Romanesco dialect

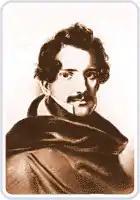
The young Giuseppe Gioachino Belli

The path towards a progressive Tuscanization of the dialect can be observed in the works of the major Romanesco writers and poets of the past two centuries: Giuseppe Gioachino Belli (1791–1863), whose "sonetti romaneschi" represent the most important work in this dialect and an eternal monument to 19th century Roman people; Cesare Pascarella (1858–1940); Giggi Zanazzo (1860–1911); and Carlo Alberto Salustri (1871–1950), nicknamed Trilussa.